Maarja Kangro

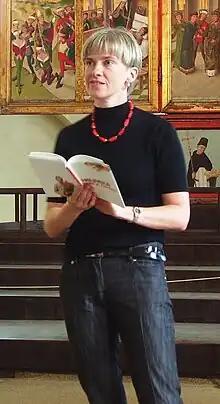
Kangro in 2009

Maarja Kangro (born 20 December 1973 in Tallinn) is an Estonian poet, short story writer, novelist, essayist, nonfiction writer and librettist.